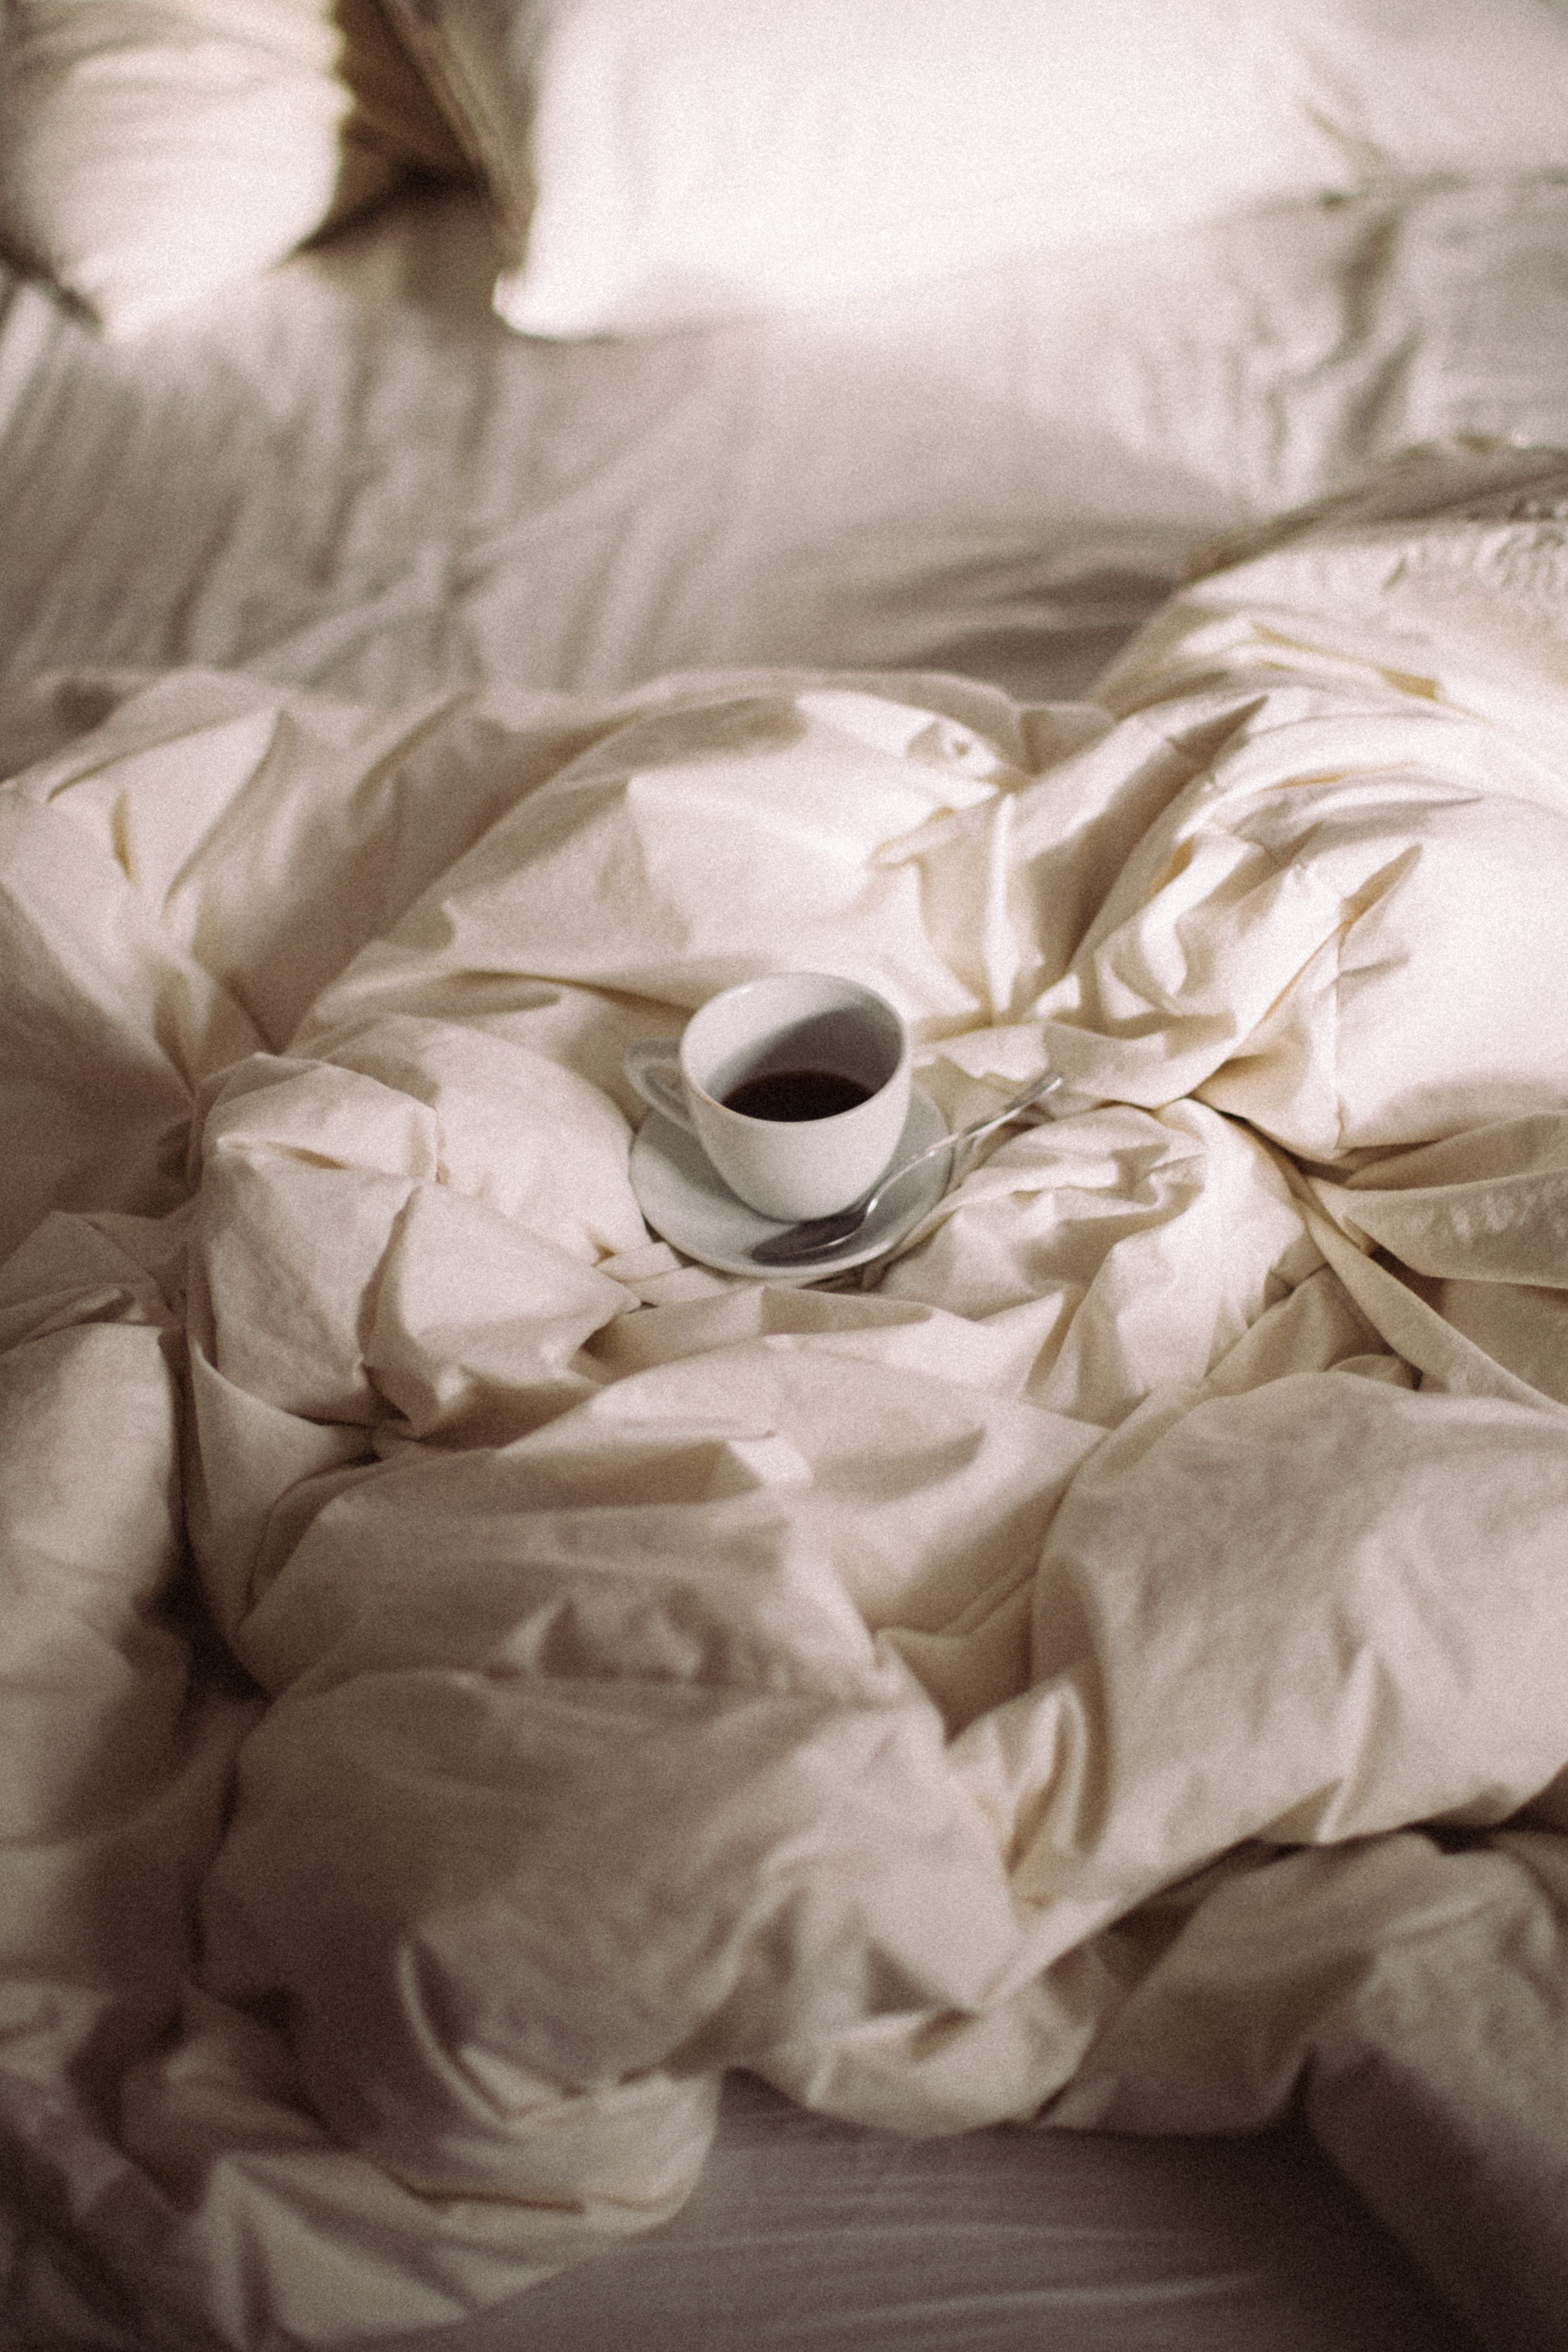
white, photography, flower, petal, child, close up, textile, sleep, dress, photograph